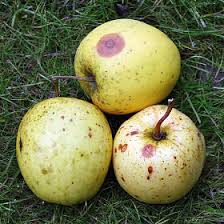
Waste category: biological